Kane (wrestler)

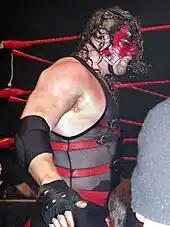
Kane in 2003, wearing his half mask weeks before his unmasking on "Raw"

On March 25, 2002, the WWF was divided into two brands, Raw and SmackDown!, with Kane being drafted to Raw. Kane shortly feuded with the New World Order (nWo) and began acting human by talking through his mask and referring to his fans as "Kanenites". Kane returned to the renamed WWE as part of the Raw roster in August, with a new outfit and half-mask where his facial hair was shown. On the September 23 episode of "Raw", Kane and The Hurricane won the WWE Tag Team Championship after defeating The Un-Americans (Lance Storm and Christian). The following week on "Raw", Kane won the Intercontinental Championship from Chris Jericho, despite interference from Triple H and Ric Flair. On the October 7 episode of "Raw", Kane successfully single-handedly defended the World Tag Team Championship in a four-team Tables, Ladders, and Chairs match, as The Hurricane had been attacked earlier that evening by Triple H and Ric Flair and was unable to compete. That match was later nominated as WWE's 2002 "Match of the Year". Kane and The Hurricane lost the World Tag Team Championship to Chris Jericho and Christian the following week on "Raw".